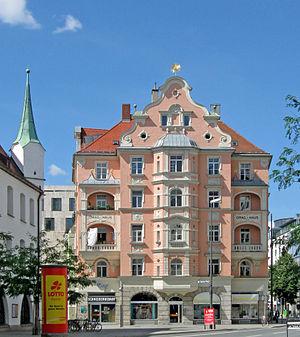
L'ORAG-Haus est un bâtiment administratif et commercial situé dans la vieille ville de Munich.